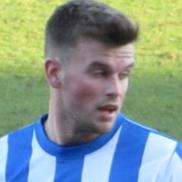
Age: 19